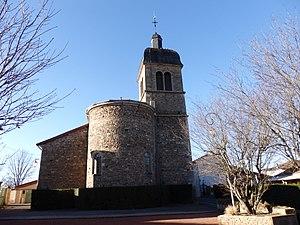
Vue extérieure sur l'arrière de l'église avec son choeur son cloché
Saint-Clément-de-Vers est une commune française, située dans le département du Rhône en région Auvergne-Rhône-Alpes.